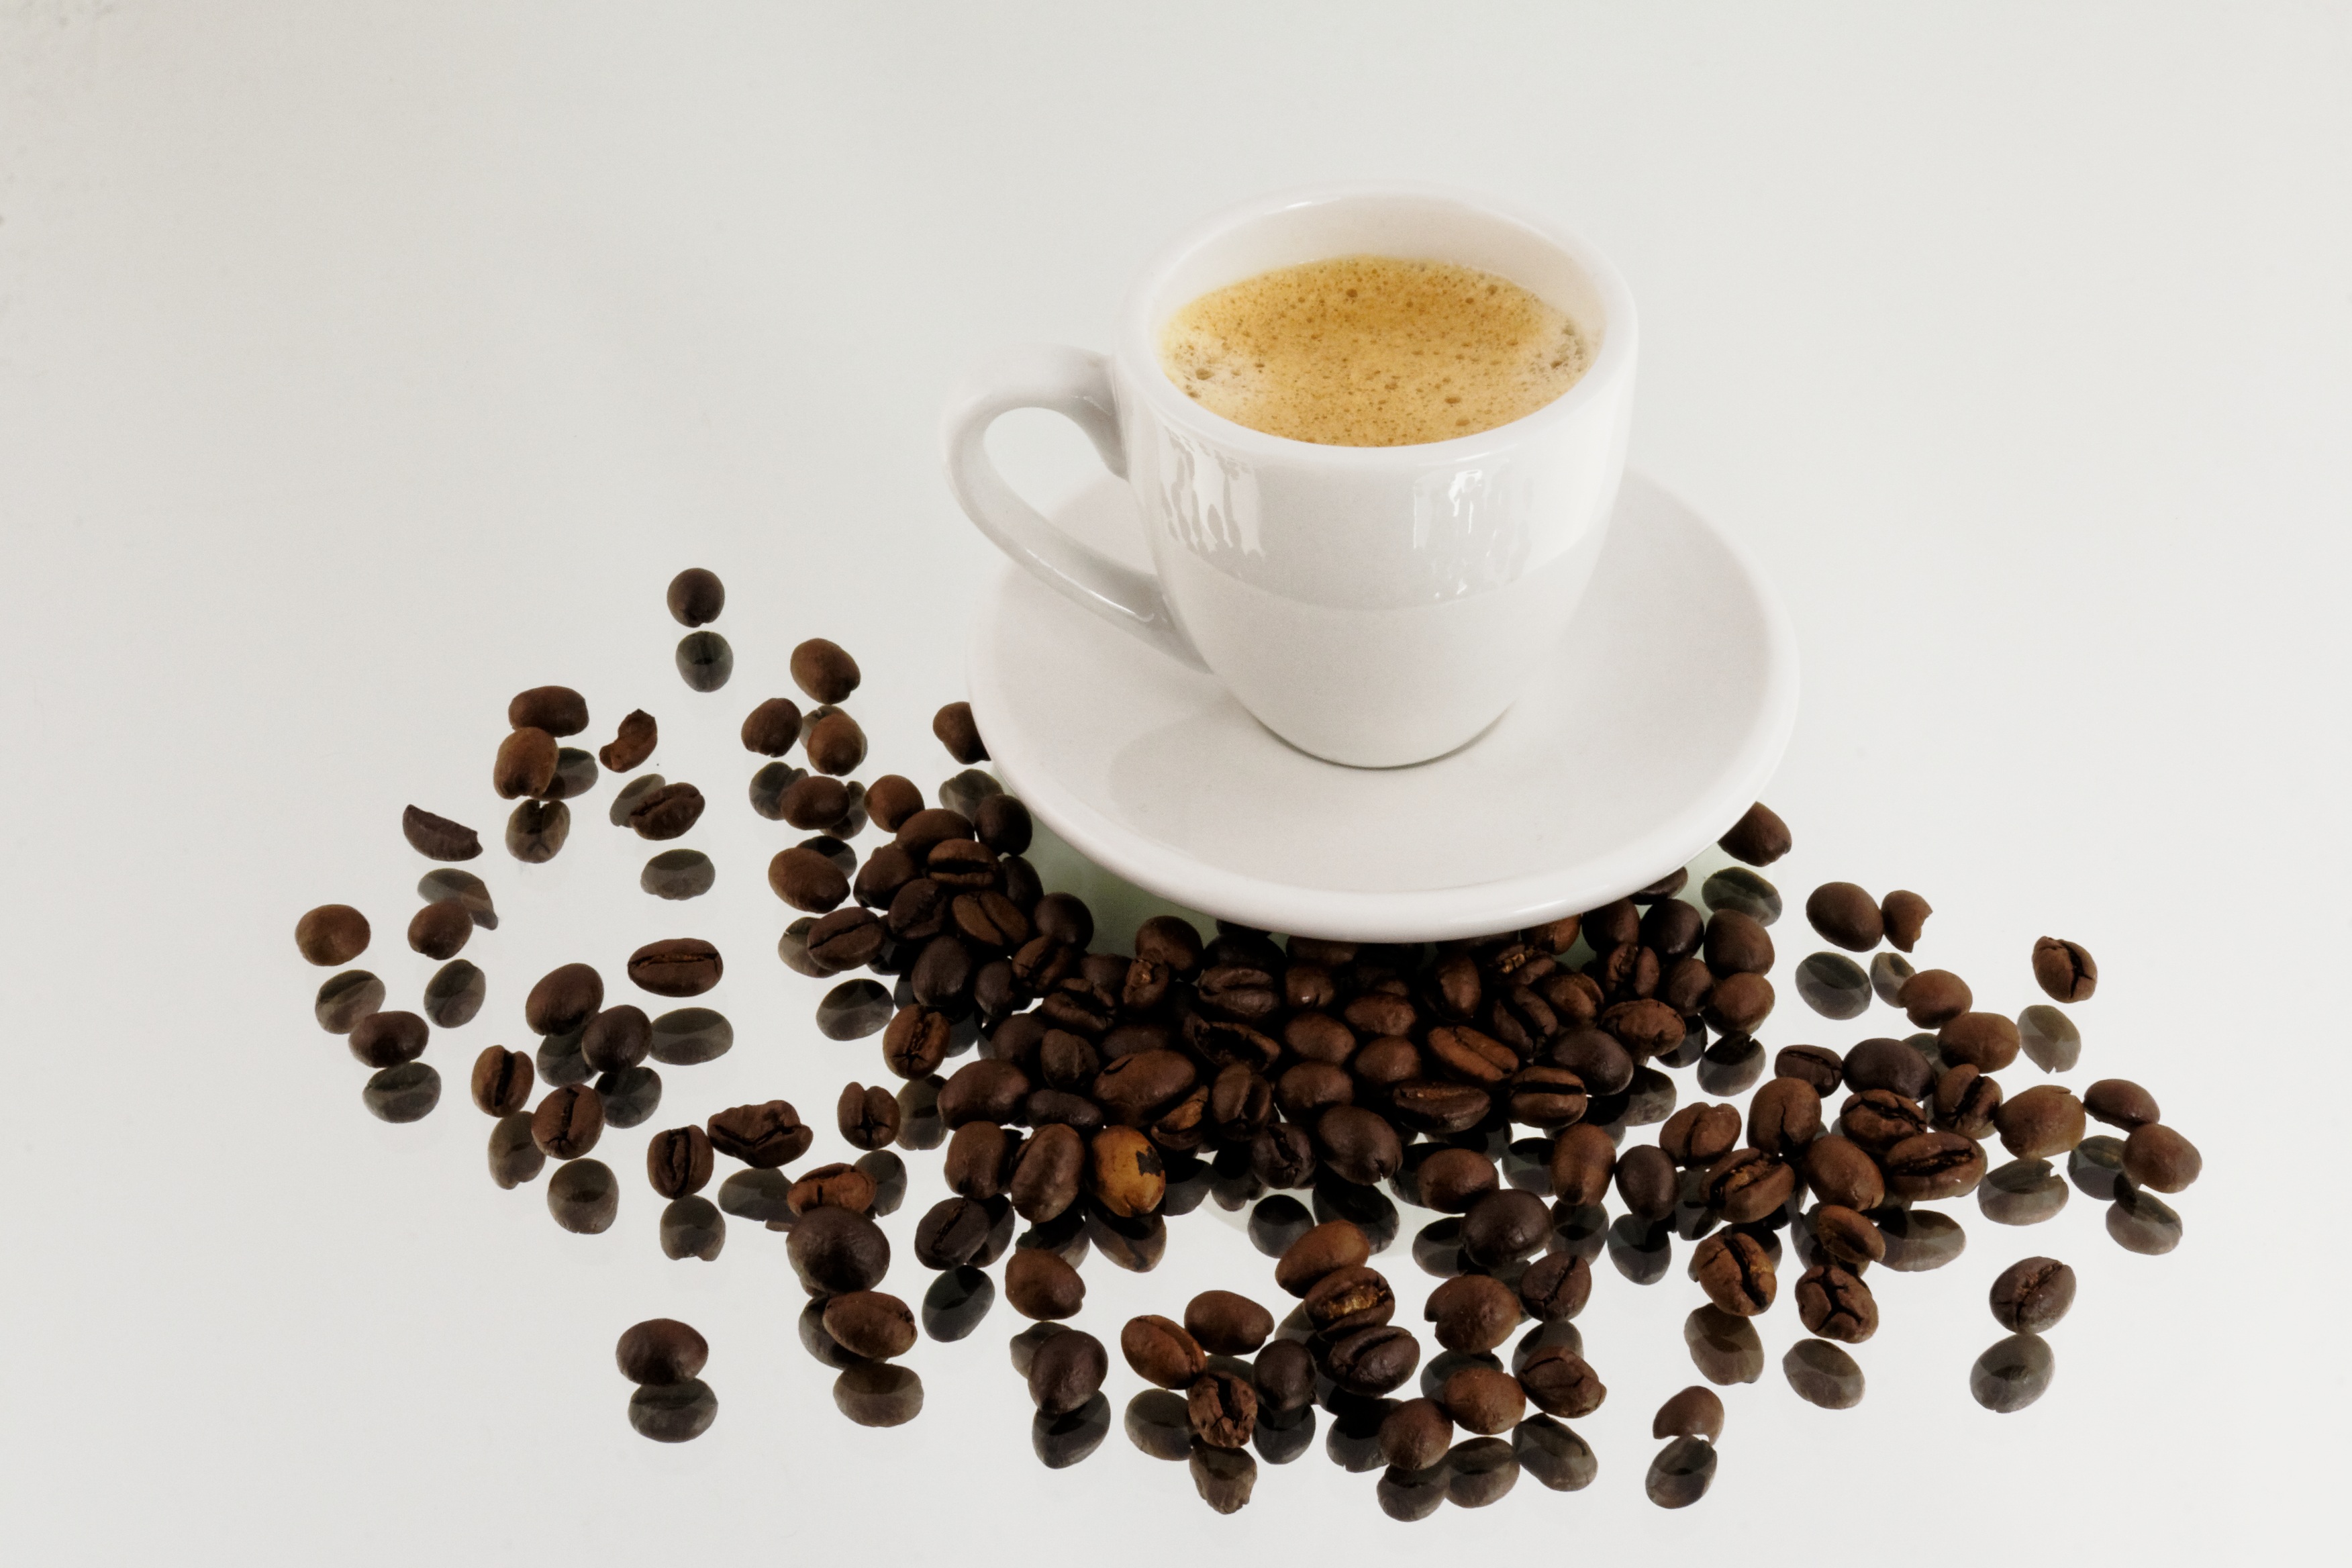
coffee, cup, cappuccino, produce, drink, espresso, coffee cup, caffeine, beans, flavor, coffee beans, coffee milk, ristretto, drinkware, salep